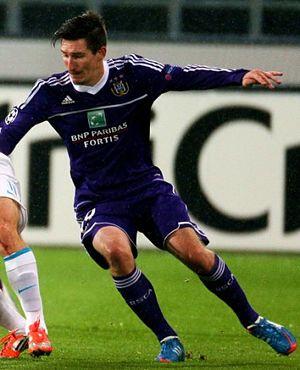
Le Royal Sporting Club d'Anderlecht, abrégé en RSC Anderlecht, est un club de football belge fondé en 1908 et basé à Anderlecht, qui est une commune de la région de Bruxelles-Capitale.